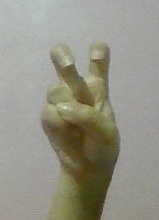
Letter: toot